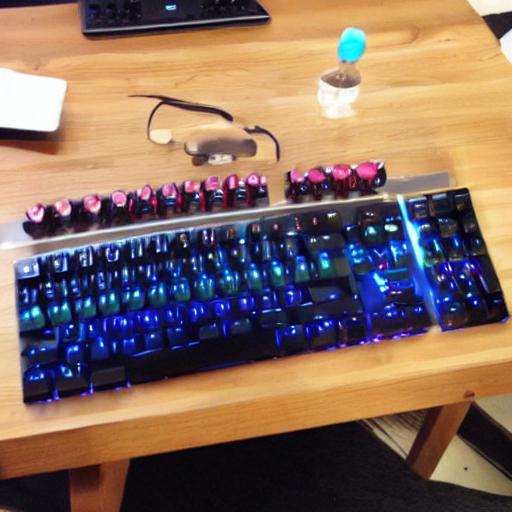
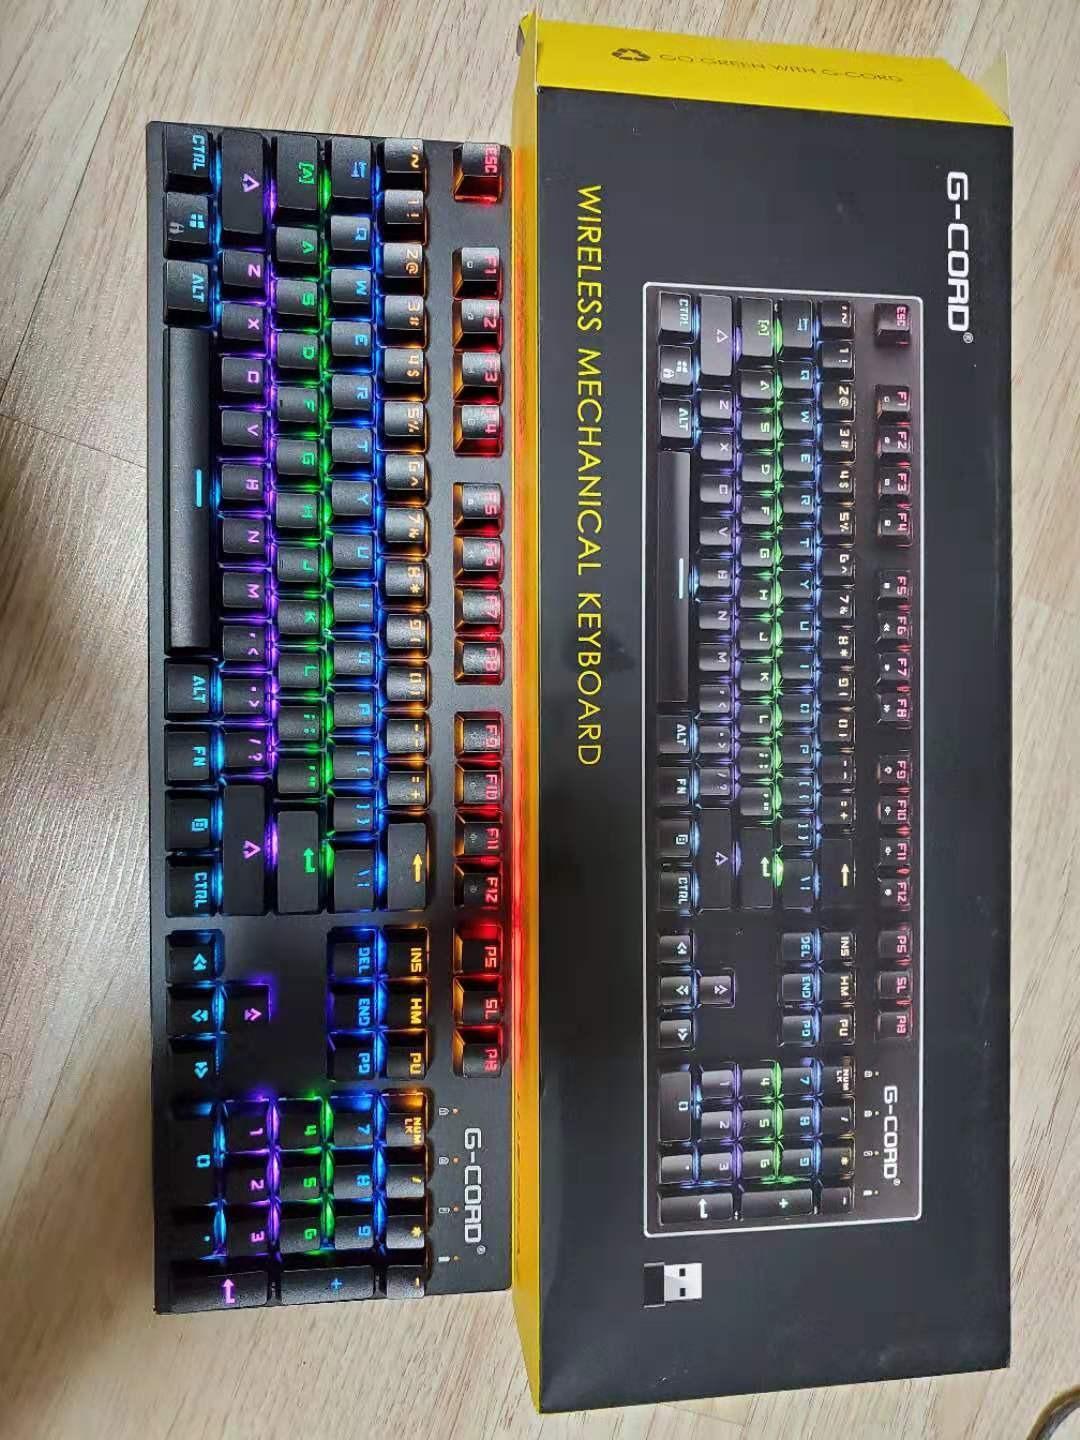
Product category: keyboard
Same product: no